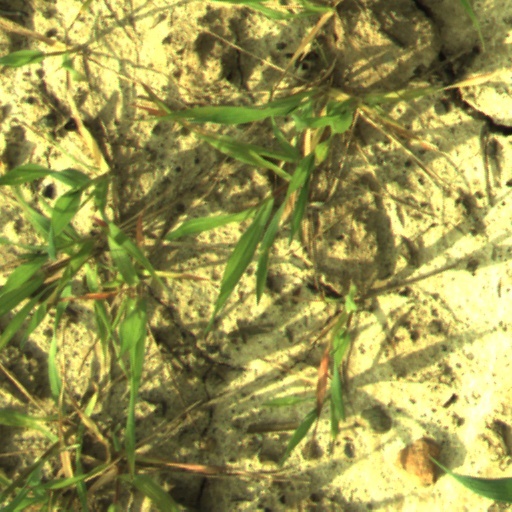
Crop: wheat